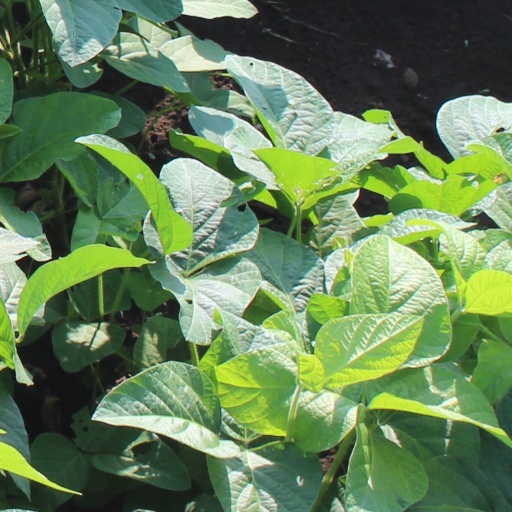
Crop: soybean